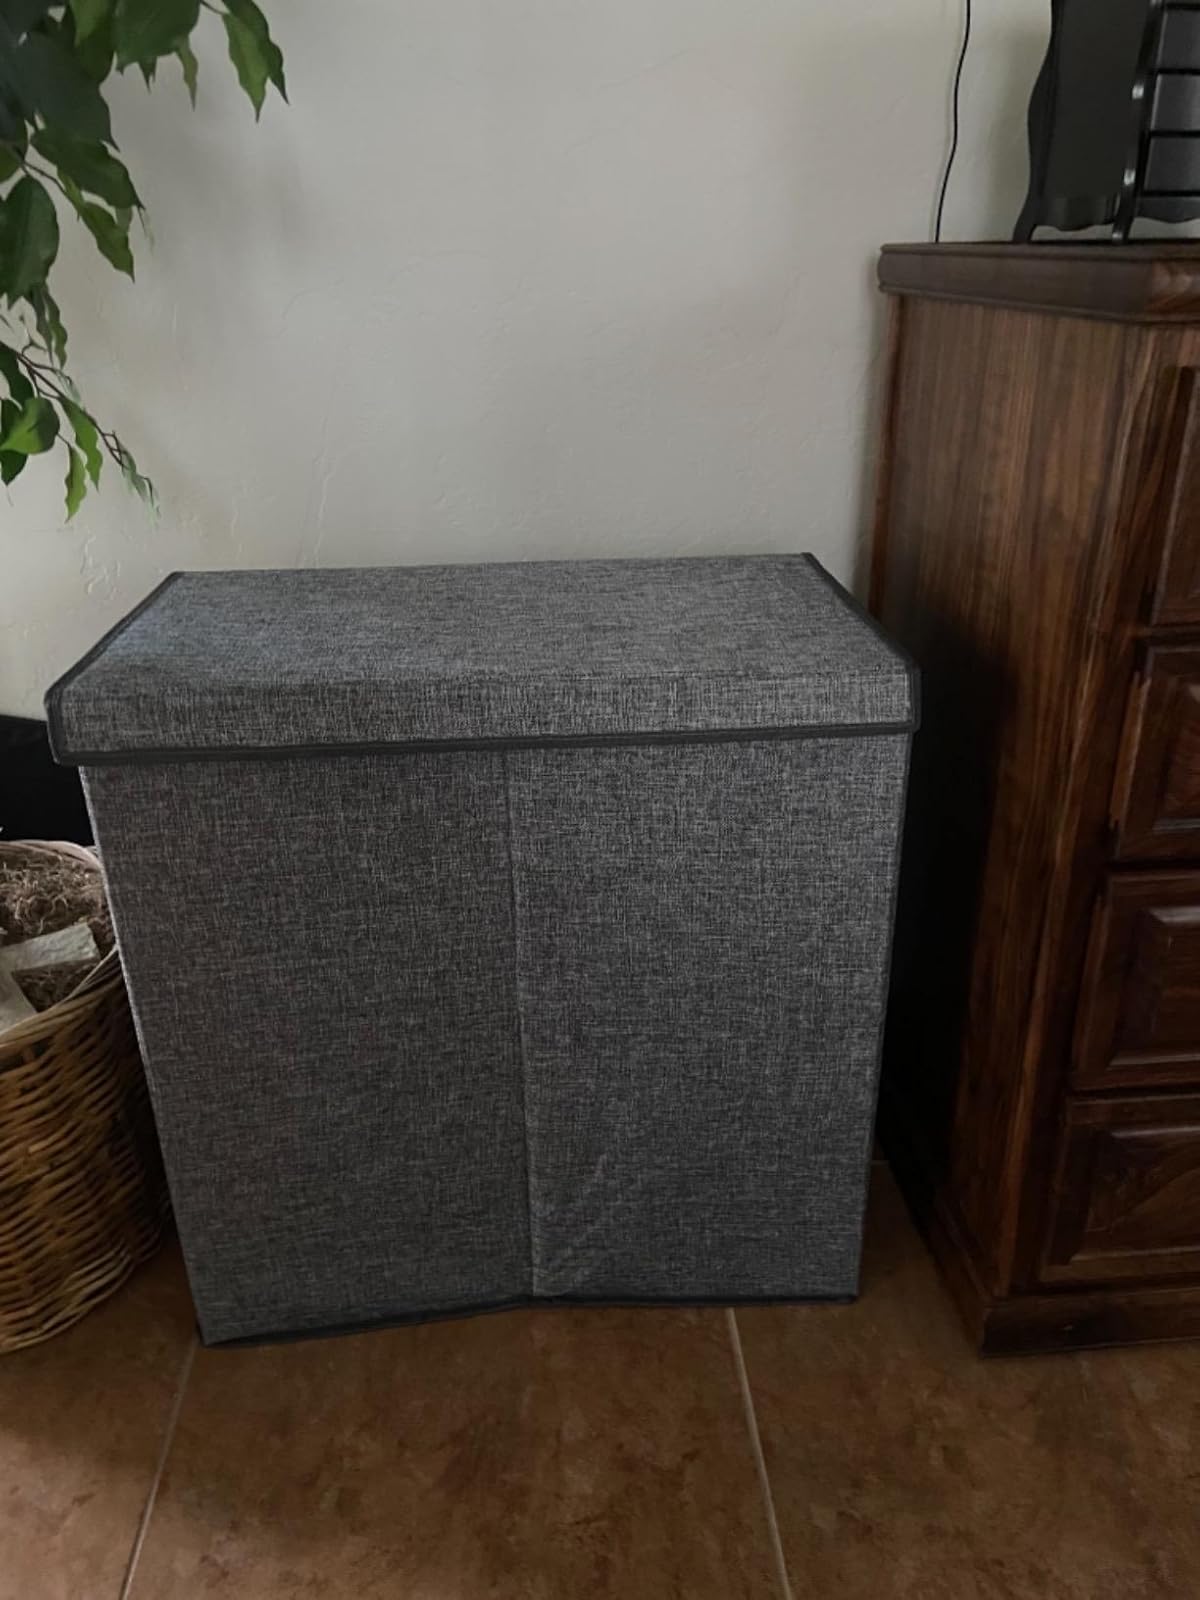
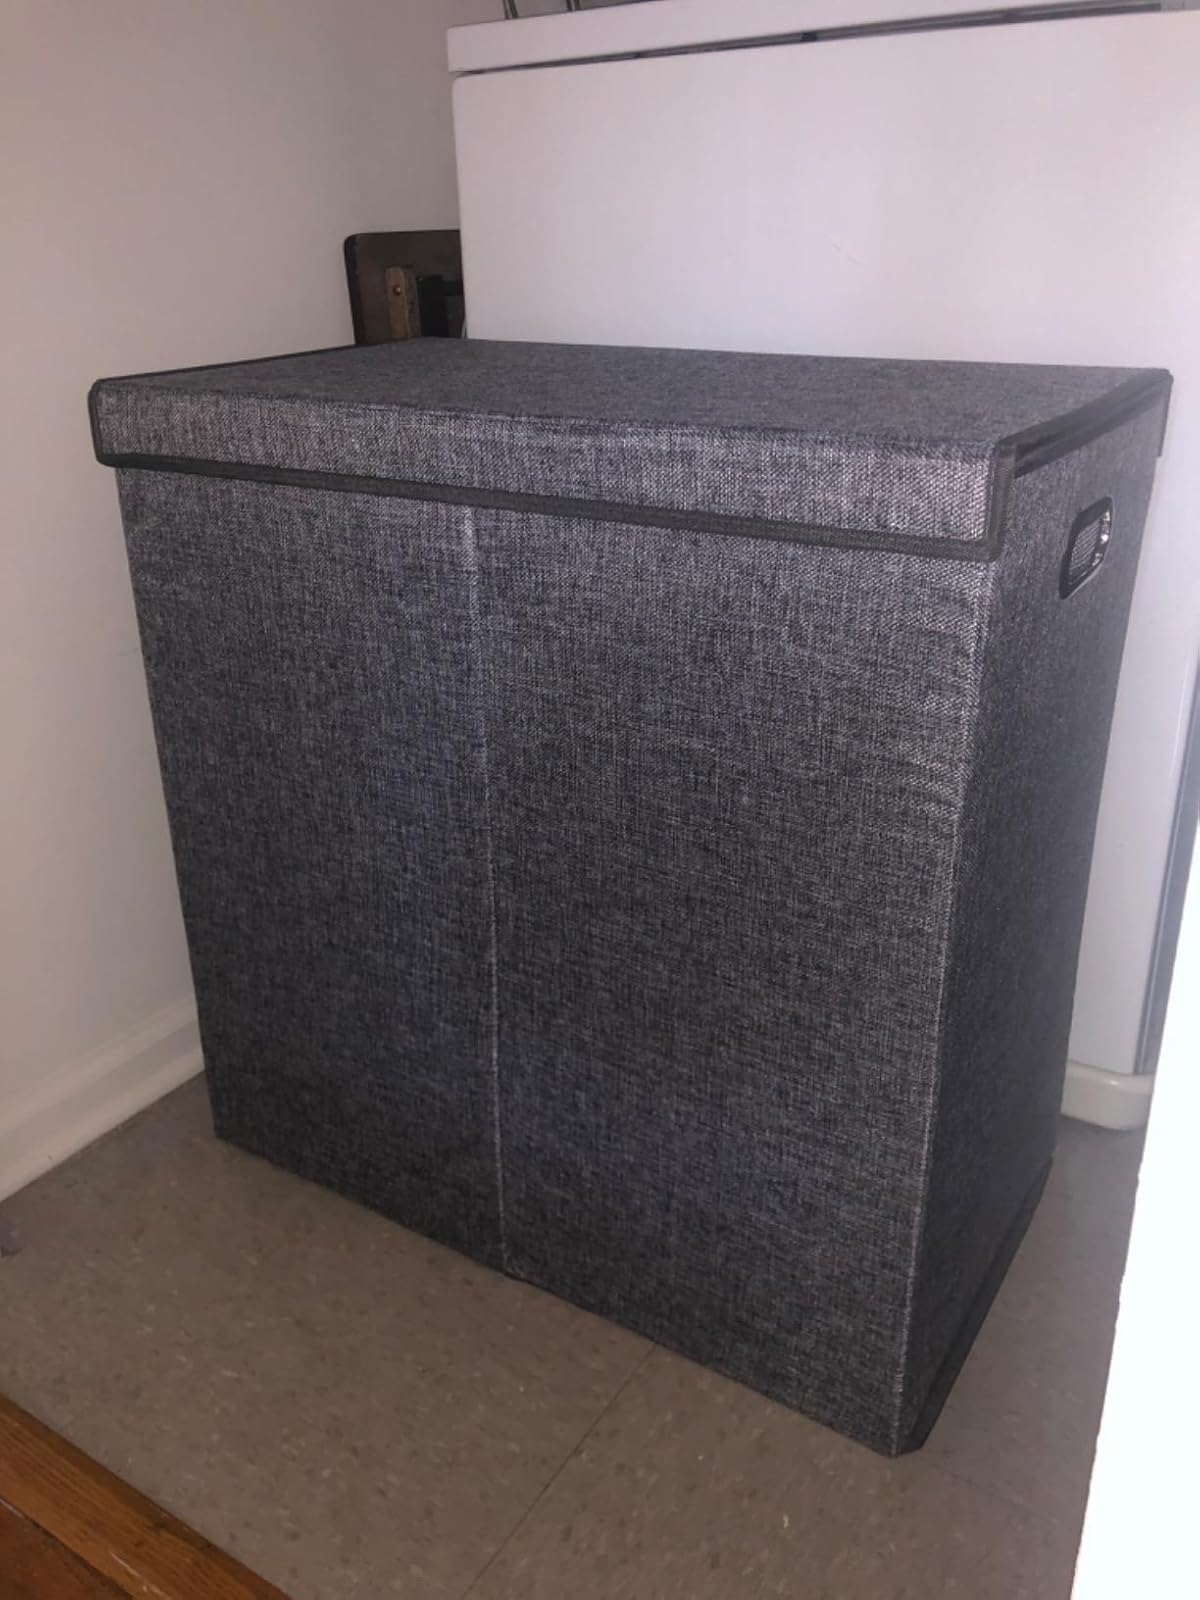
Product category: items_hamper
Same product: yes